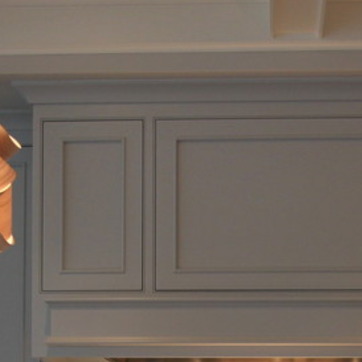
Material: painted